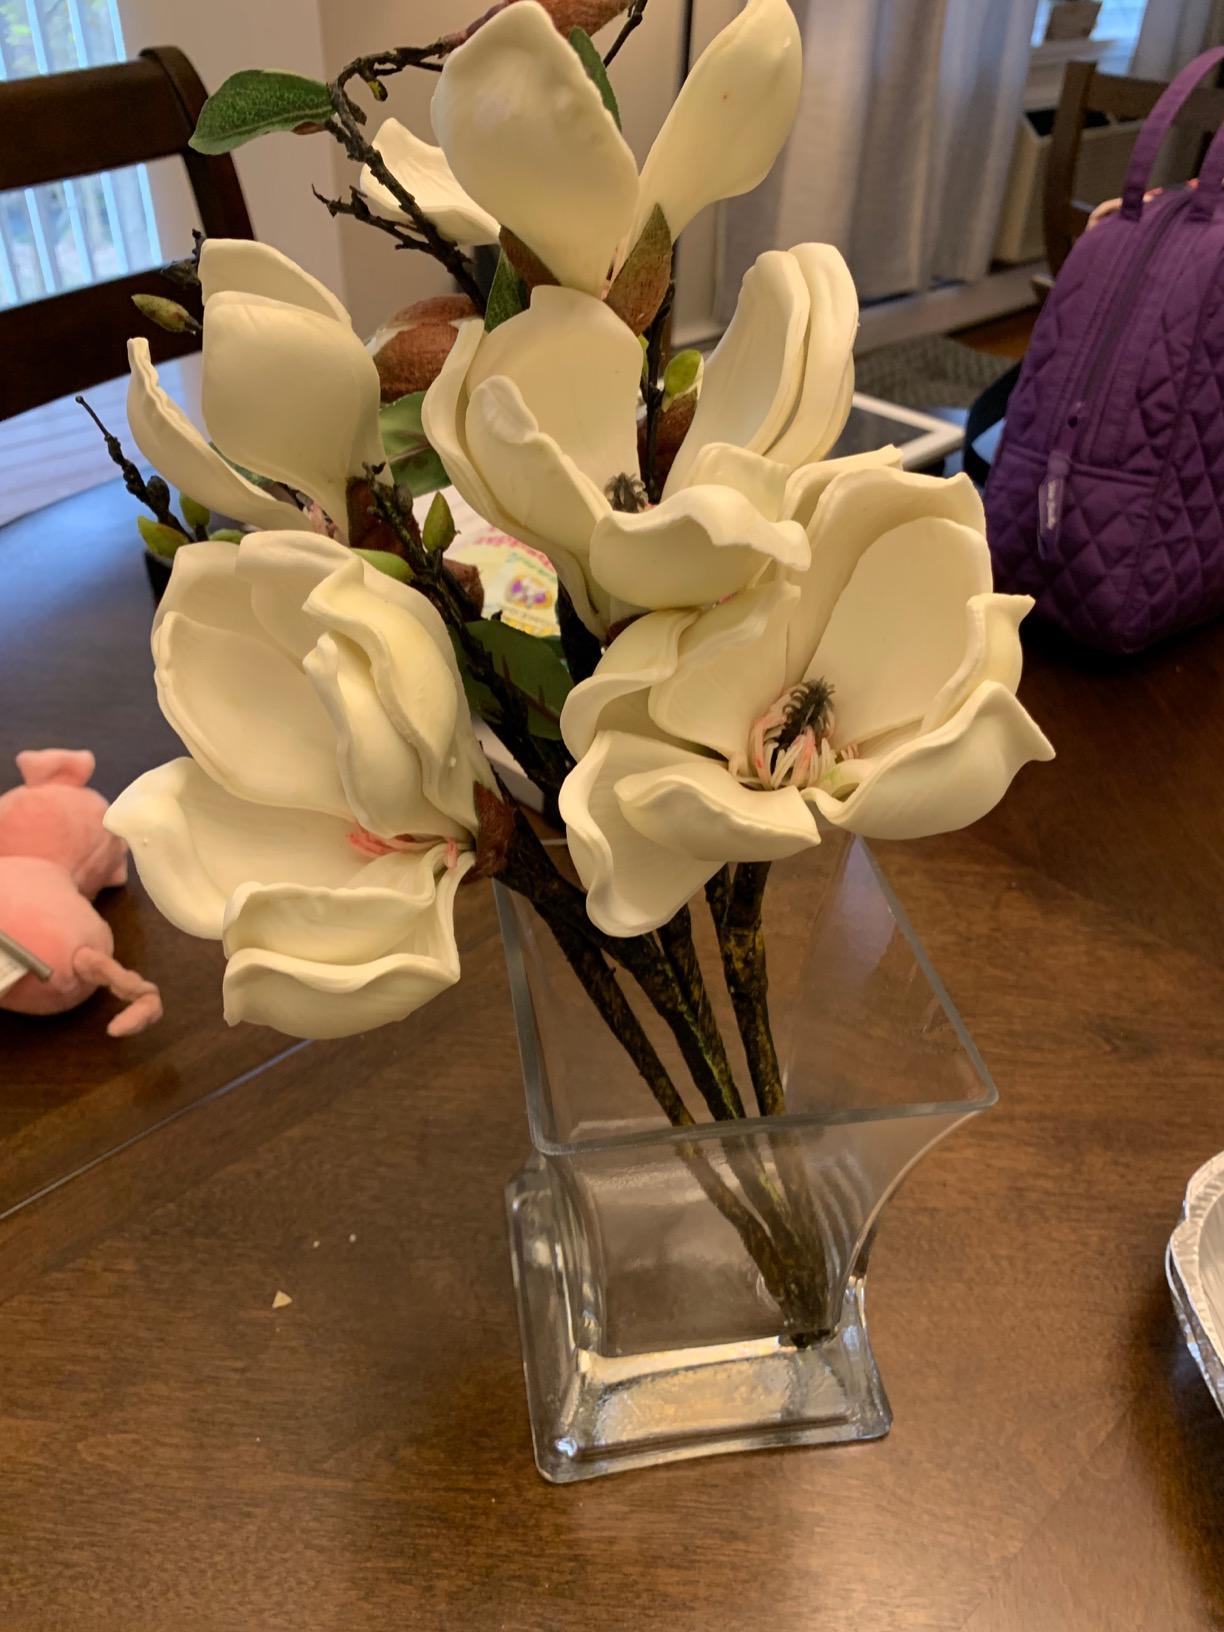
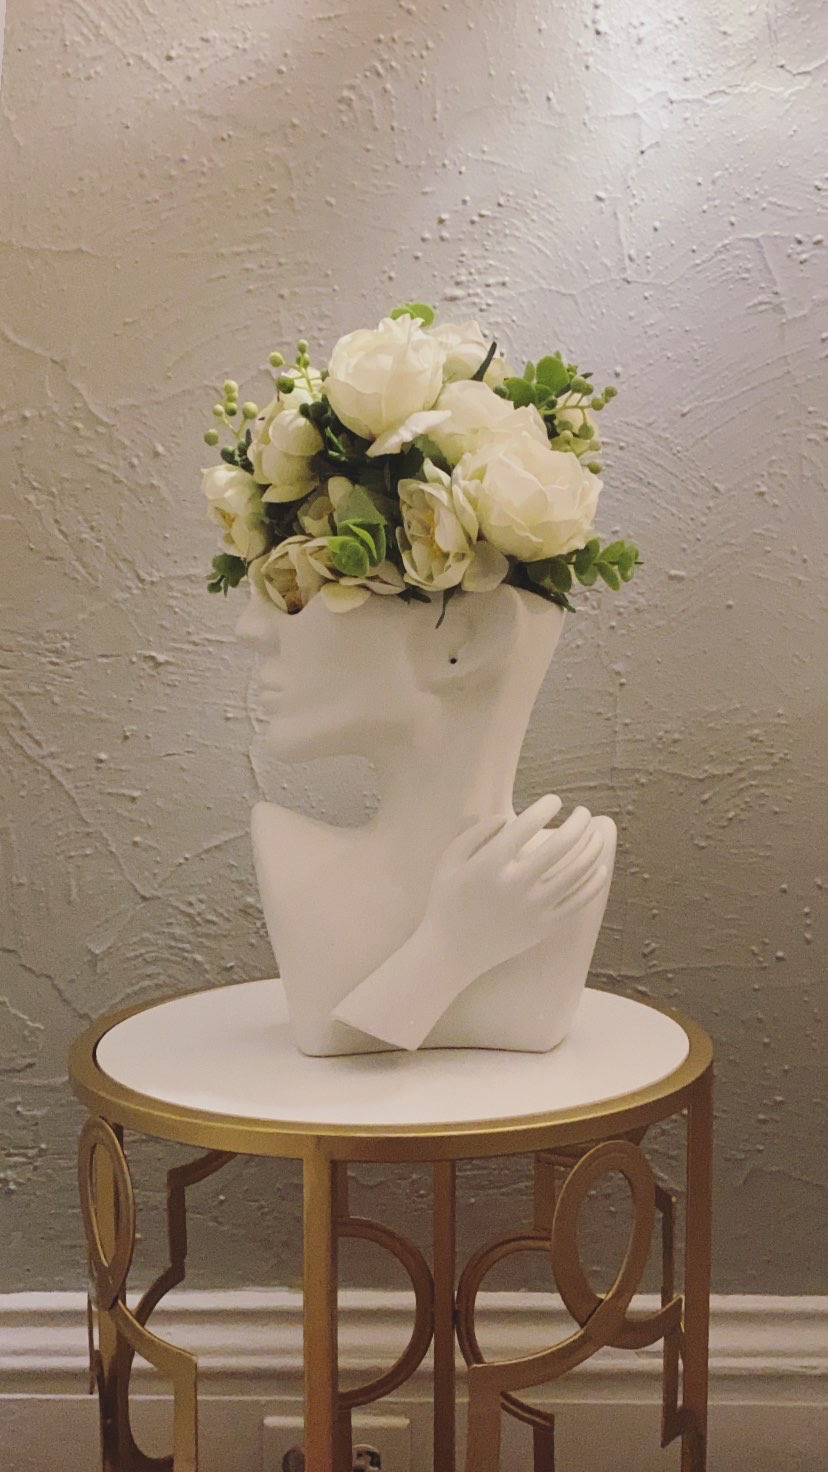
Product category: vase
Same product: no